Noizy

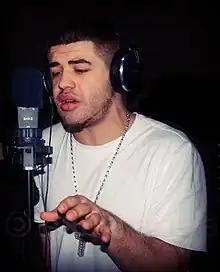
Noizy in 2011

Rigels Rajku (born 27 September 1986) known professionally as Noizy, is an Albanian singer, rapper and music producer. He is one of the most famous and successful artists in the Albanian music industry and has gained a large following due to his talent and unique style in rap and hip-hop music.